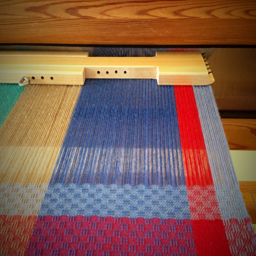
determining the proper width of a temple for weaving .